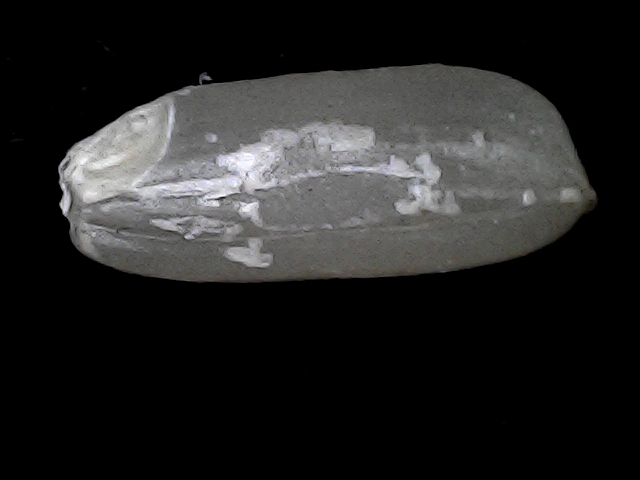
Rice variety: BD56